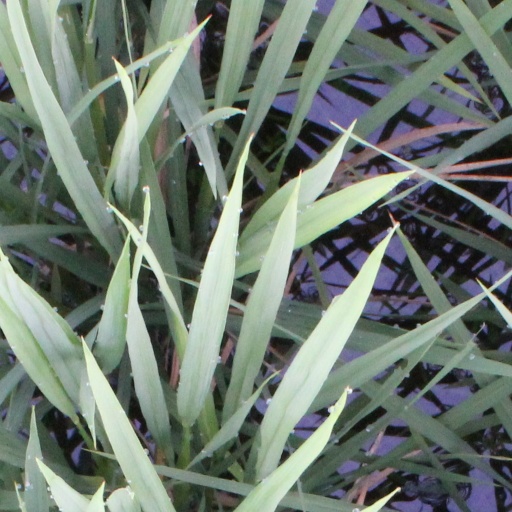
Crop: rice